2012 New Zealand Warriors season

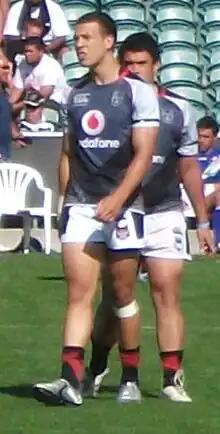
Junior Warriors player Carlos Tuimavave

The Auckland Vulcans contracted ten players. The team was strengthened with Warriors players not picked for each round and local club players. The ten contracted players were: DJ Collier, Agnatius Paasi, Daniel Palavi, Tulson Caird, Willie Peace, James Blackwell, Ruben Williams, Steve Waetford, Darin Kingi and Murray Iti.